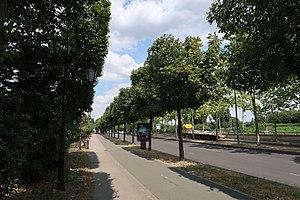
Quai Gallieni à Suresnes (Hauts-de-Seine).
Suresnes est une commune française du département des Hauts-de-Seine en région Île-de-France, sur la rive gauche de la Seine.